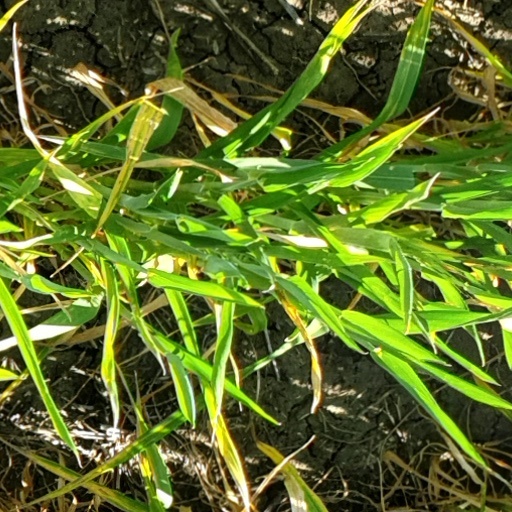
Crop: wheat